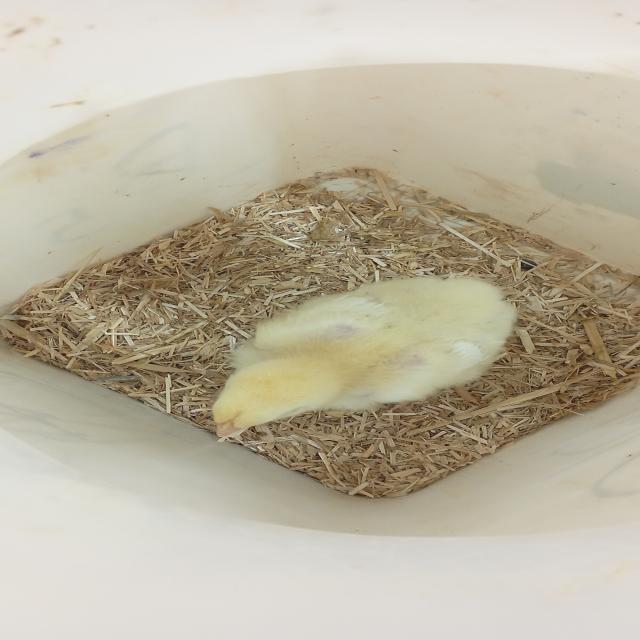
Weight: 243 g